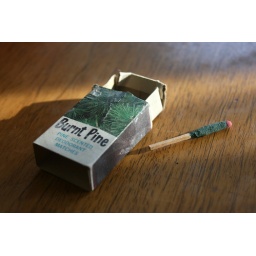
Found in the ceiling above the kitchen (under the floor of the 2nd floor bathroom.) Burnt Pine Pine Scented Deodorant Matches, made in Switzerland c1968